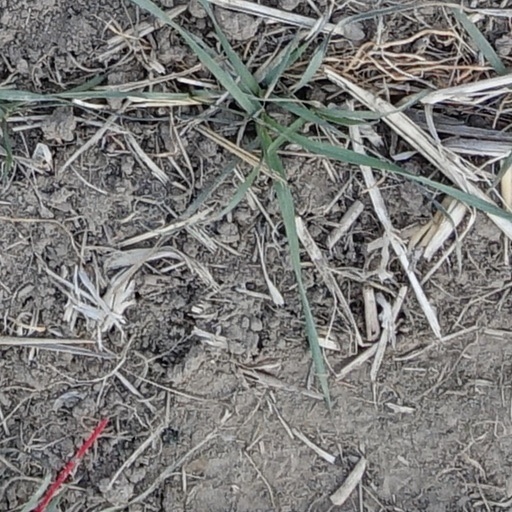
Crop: wheat